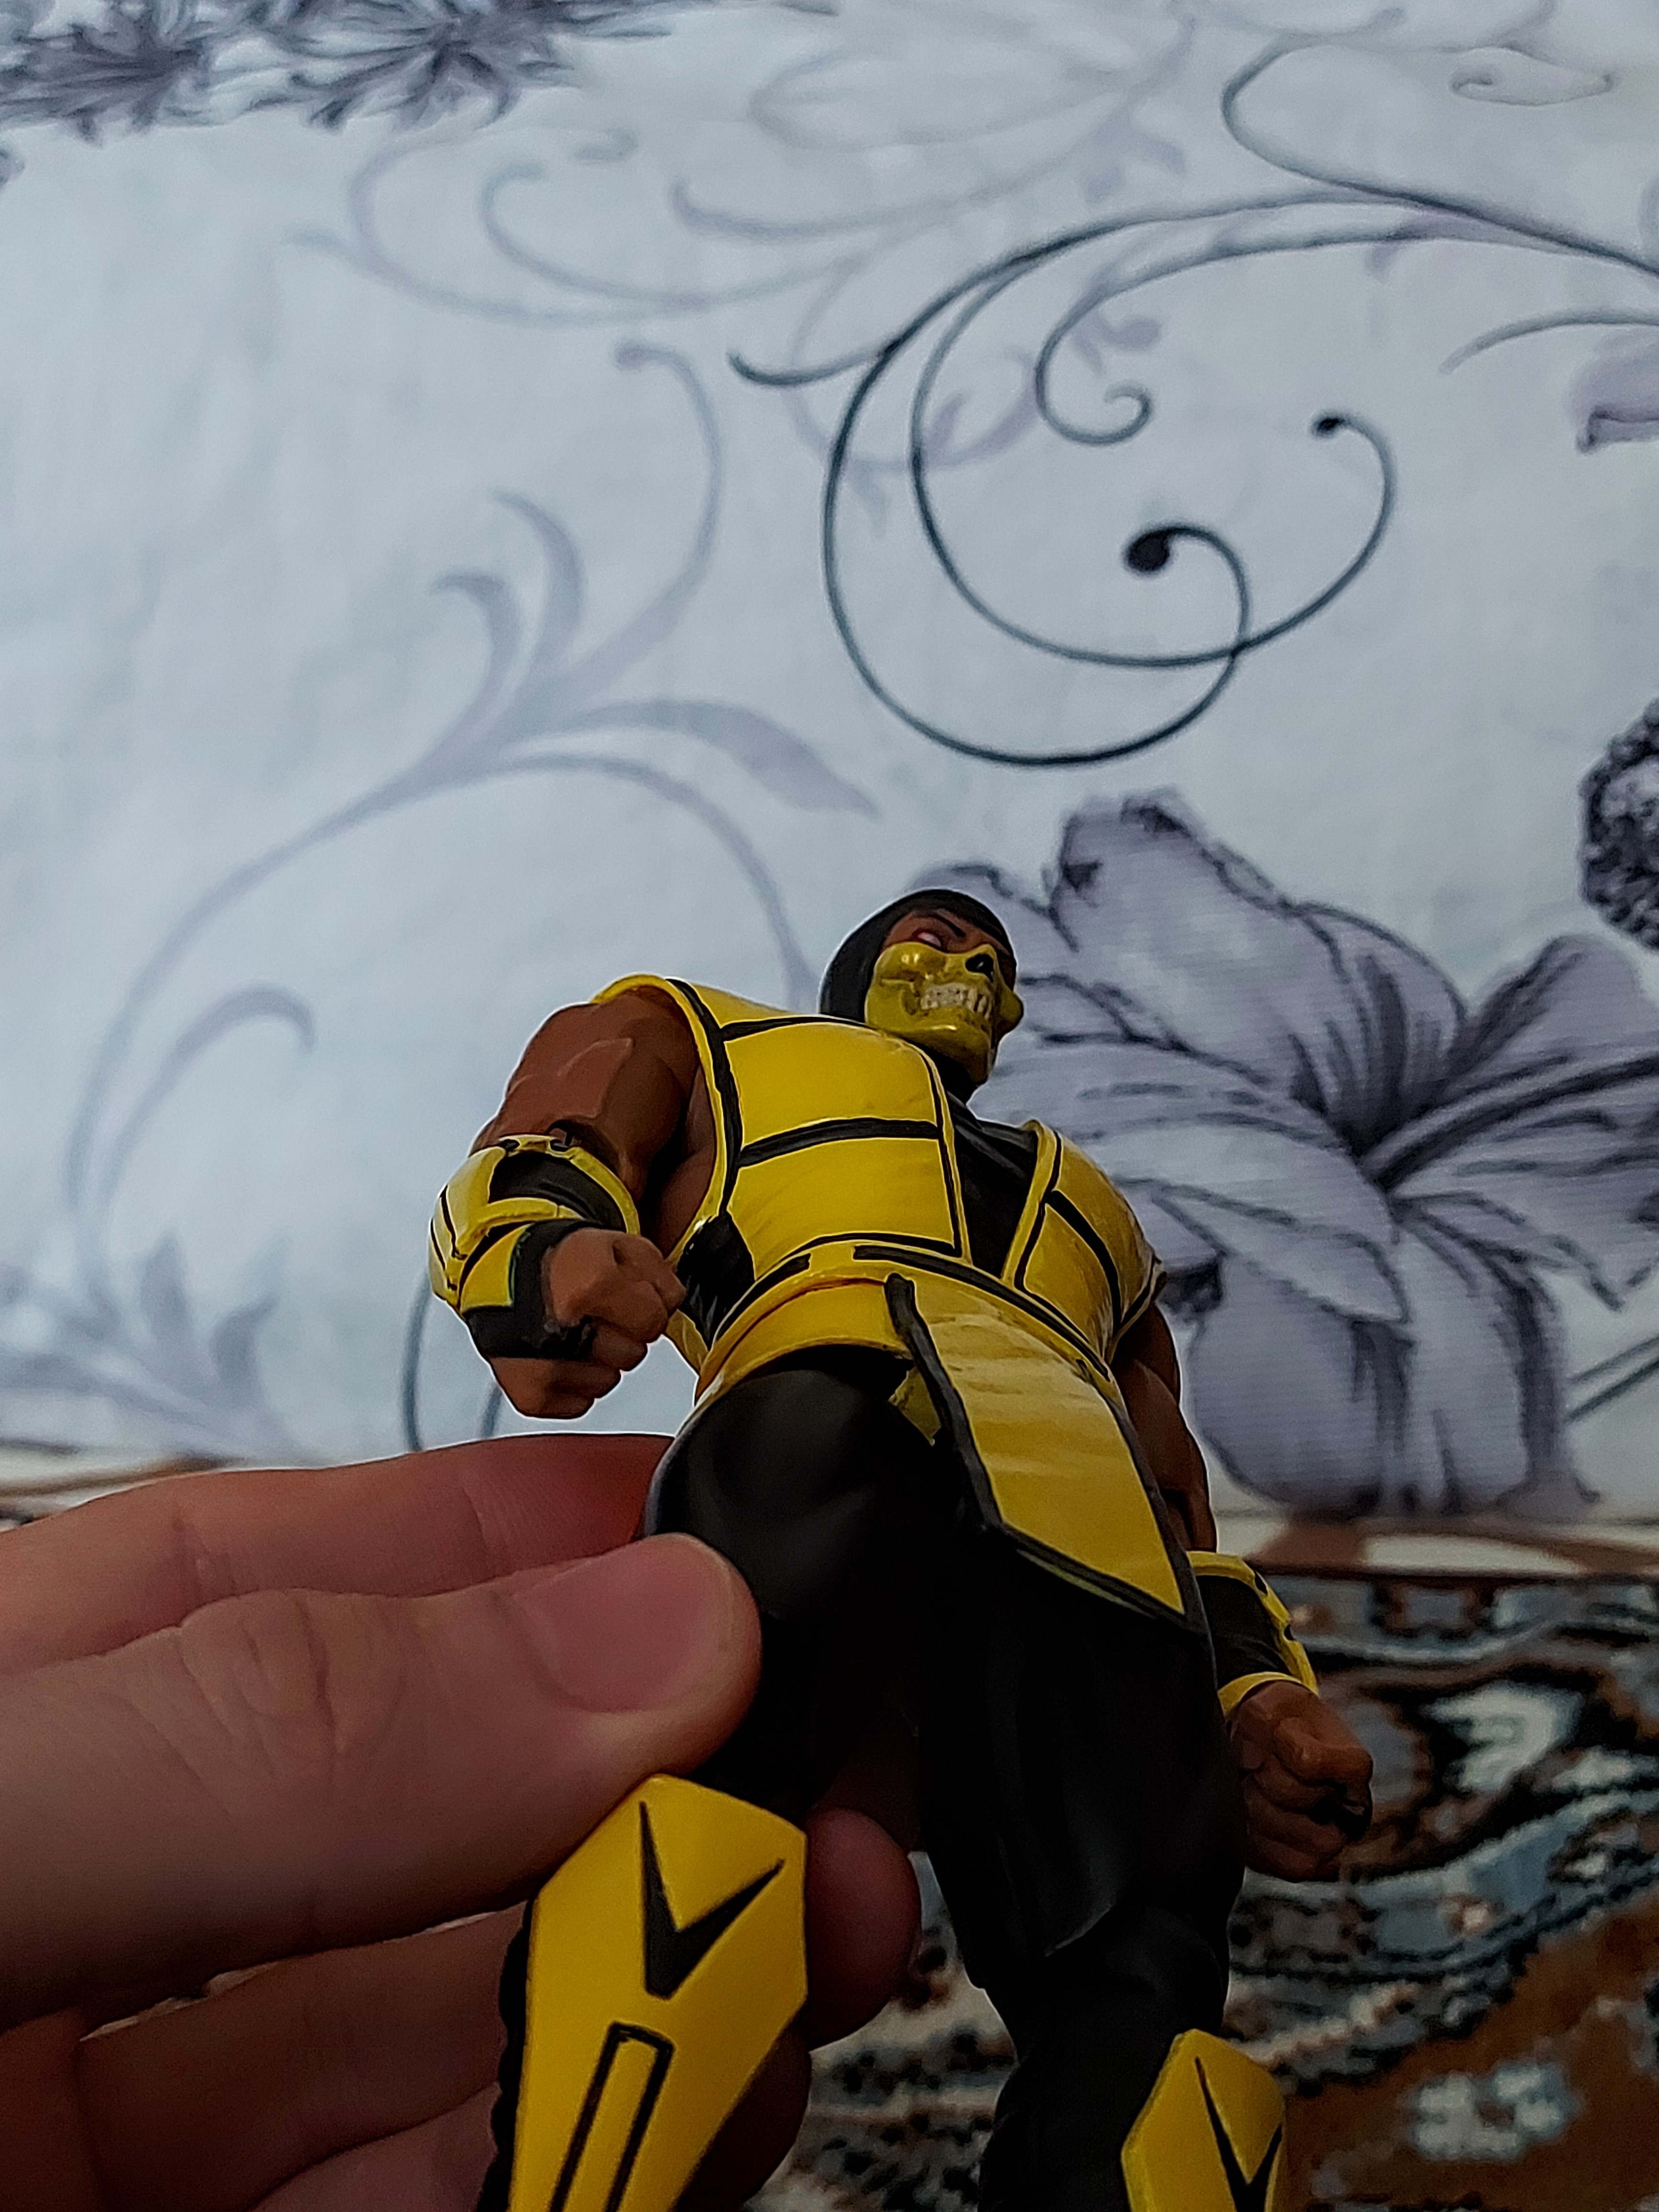
scorpion, storm, collectibles, yellow, gesture, art, happy, fun, fictional character, thumb, thigh, drawing, mythology, personal protective equipment, recreation, painting, fiction, knee, visual arts, Animated cartoon, nail, illustration, costume